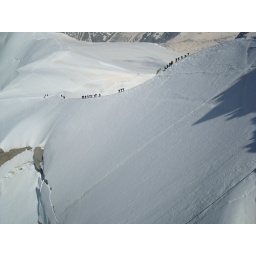
nature of the white mountain and human beings on Alps ridge near Mont Blanc